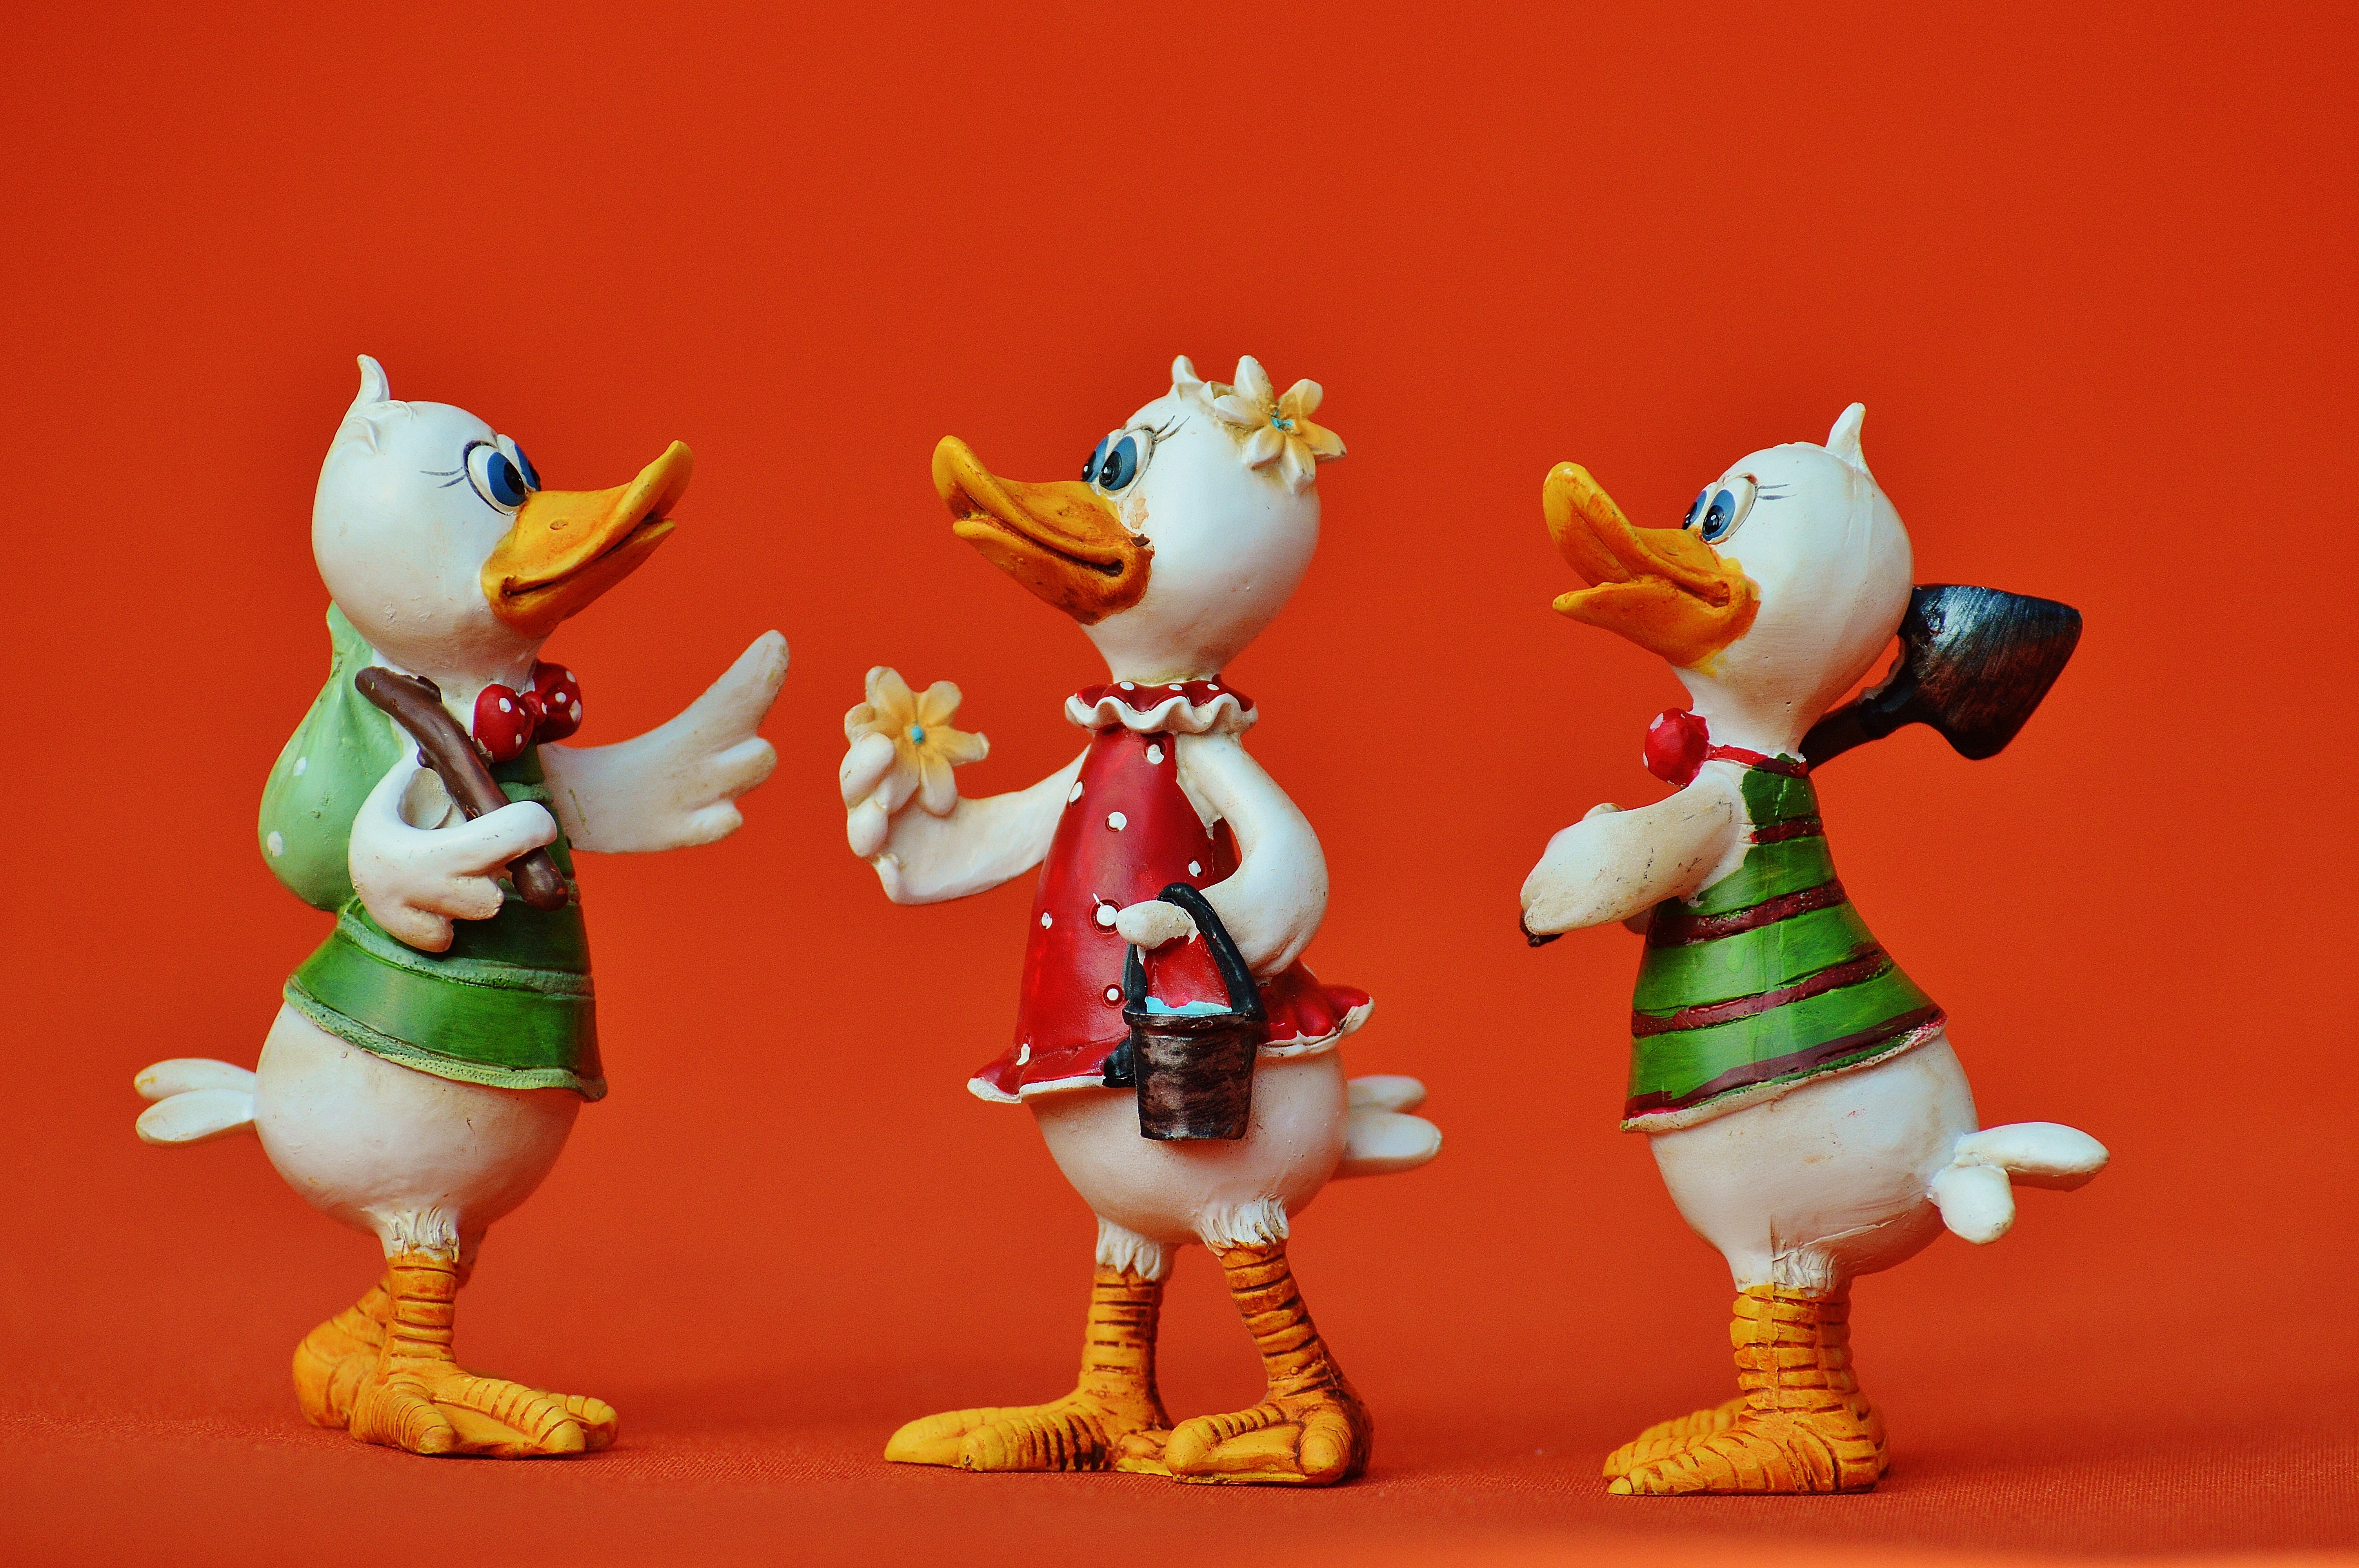
group, cute, toy, plumage, poultry, figure, figurine, funny, ducks, bill, art stone